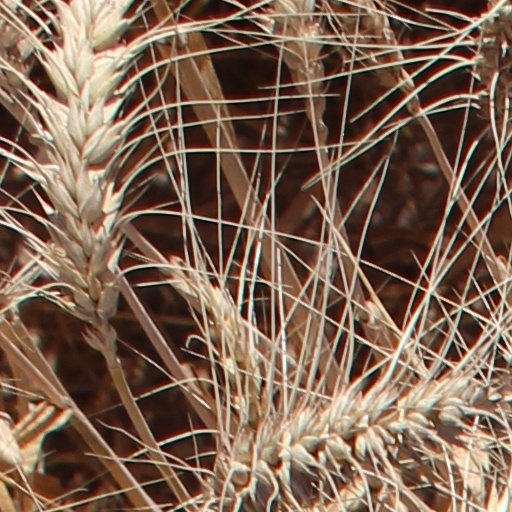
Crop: wheat